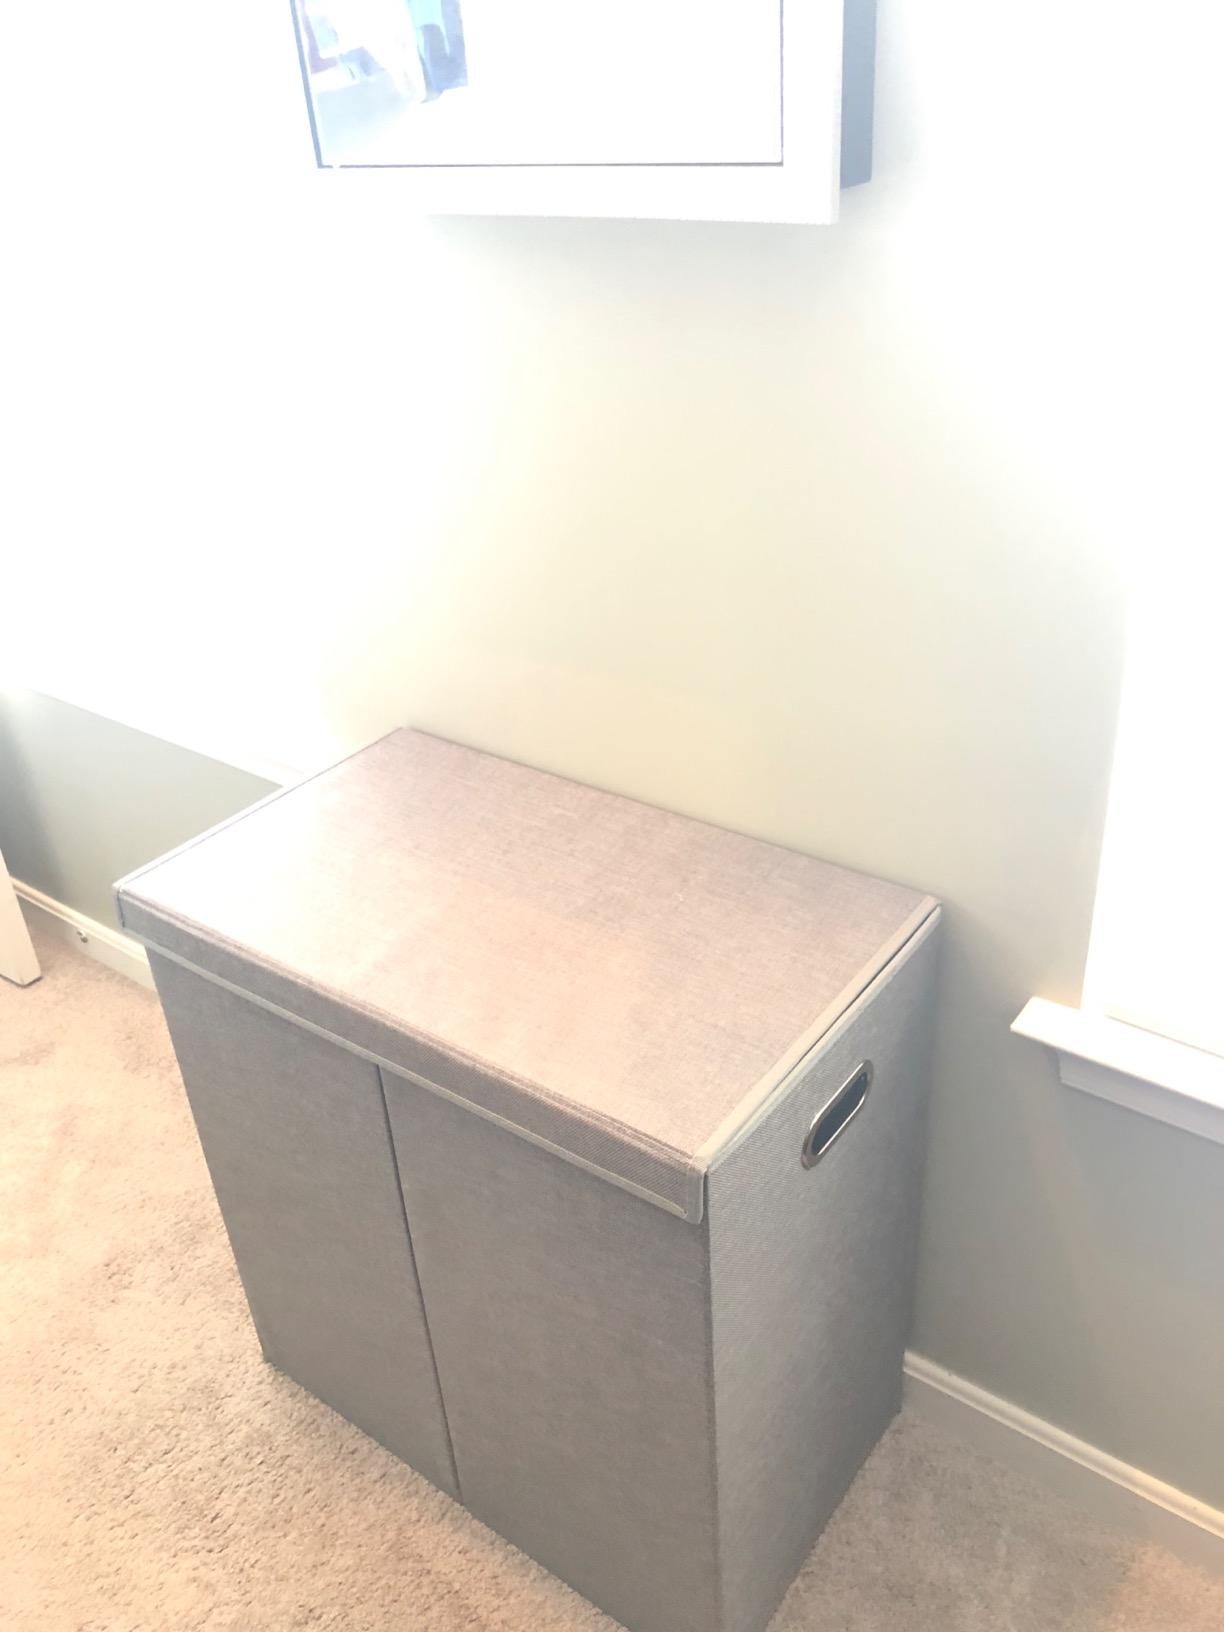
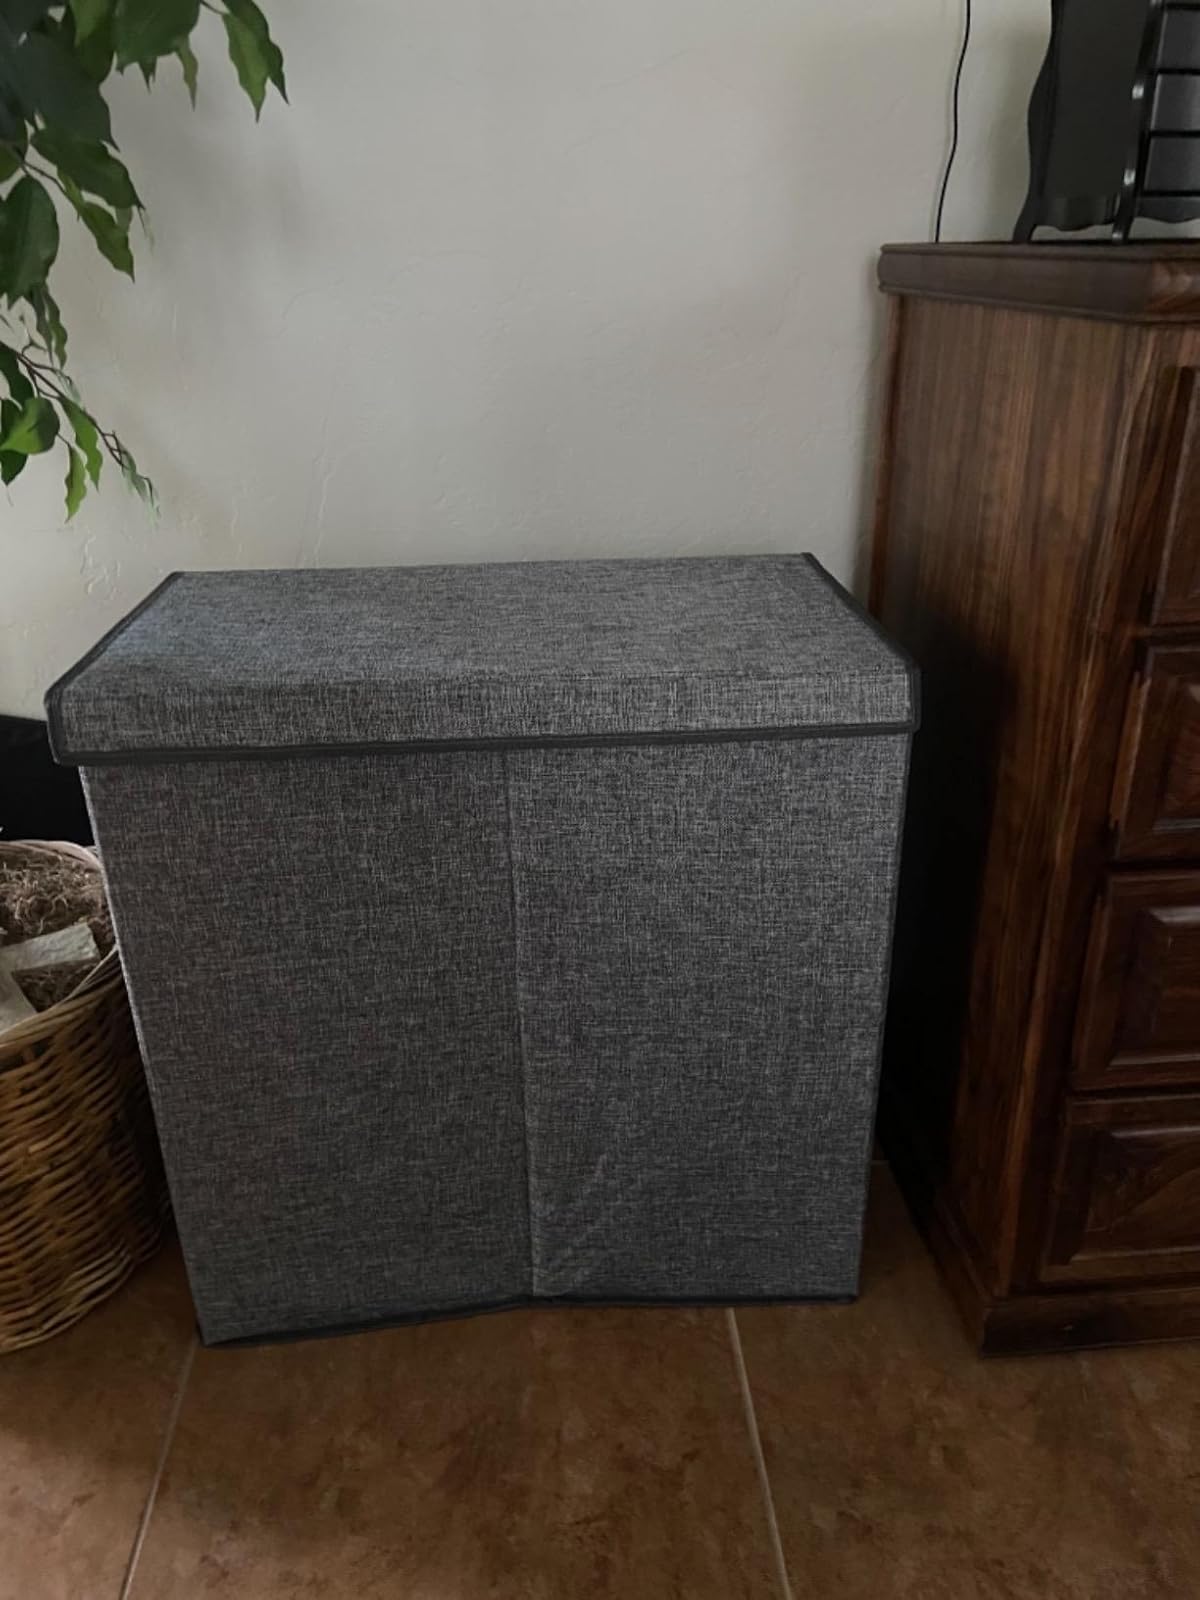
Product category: items_hamper
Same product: yes